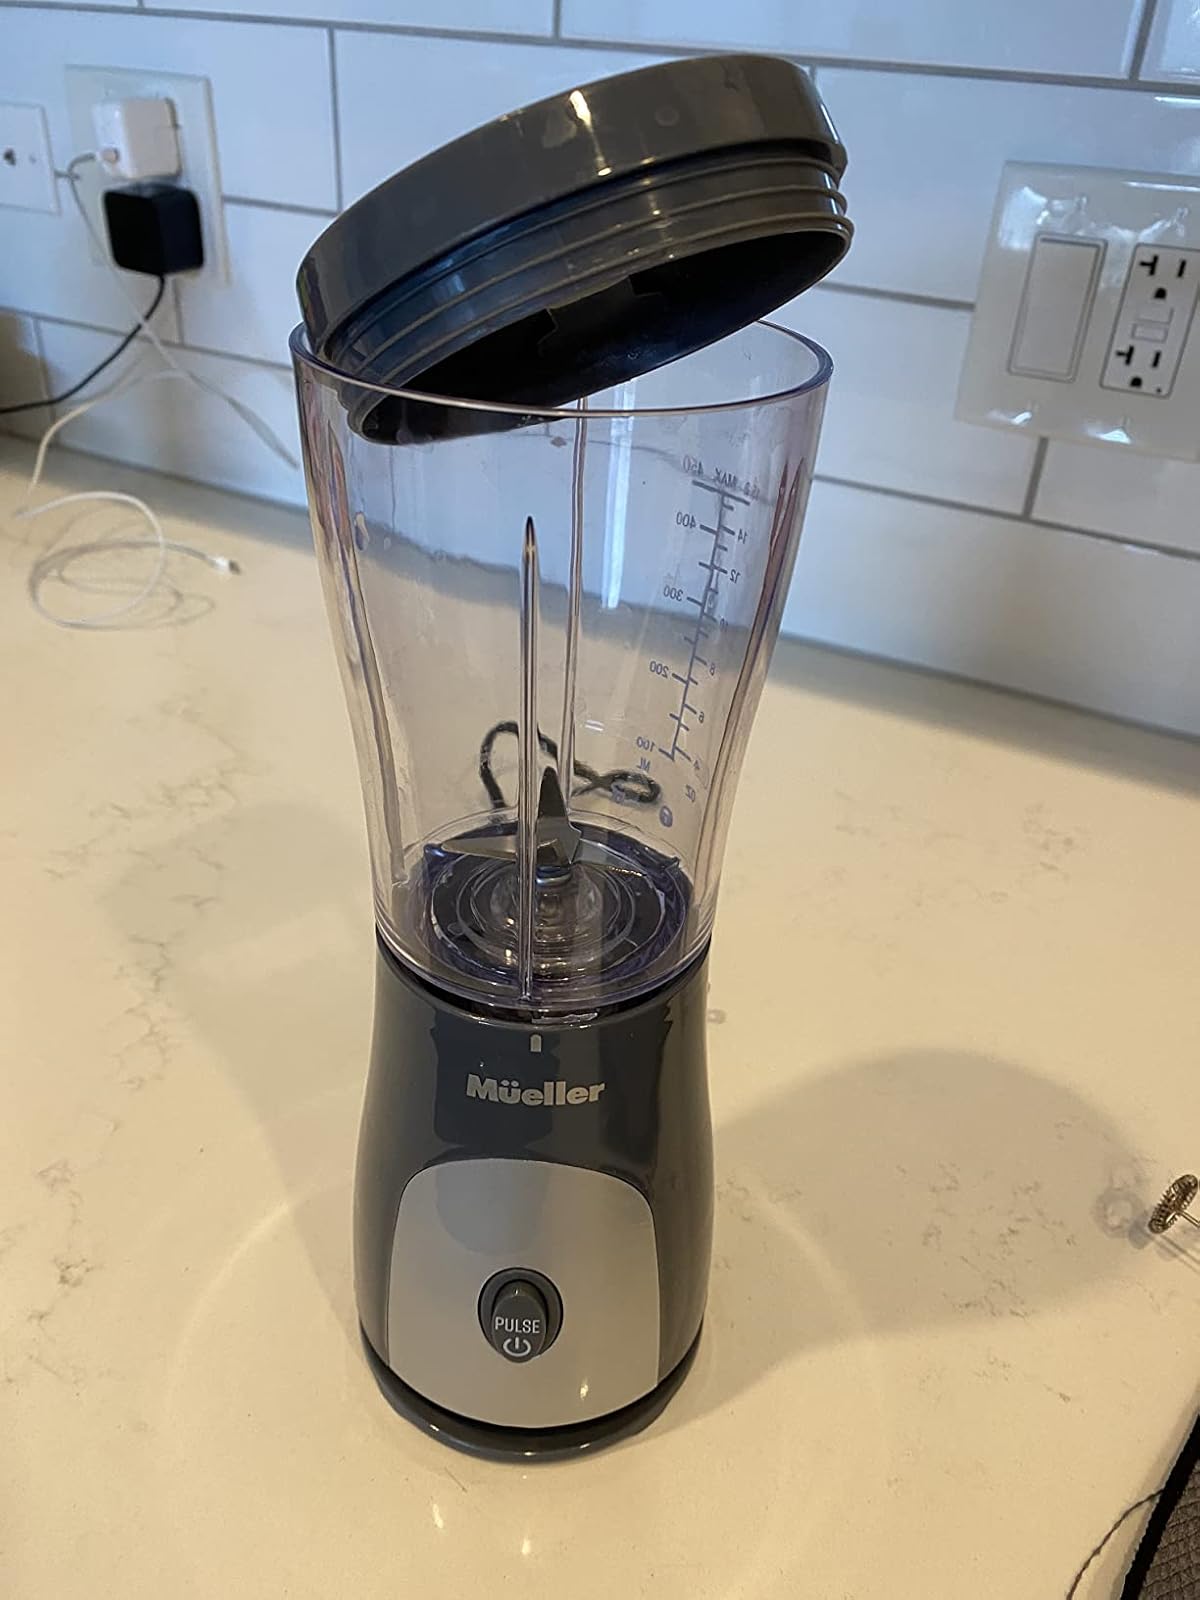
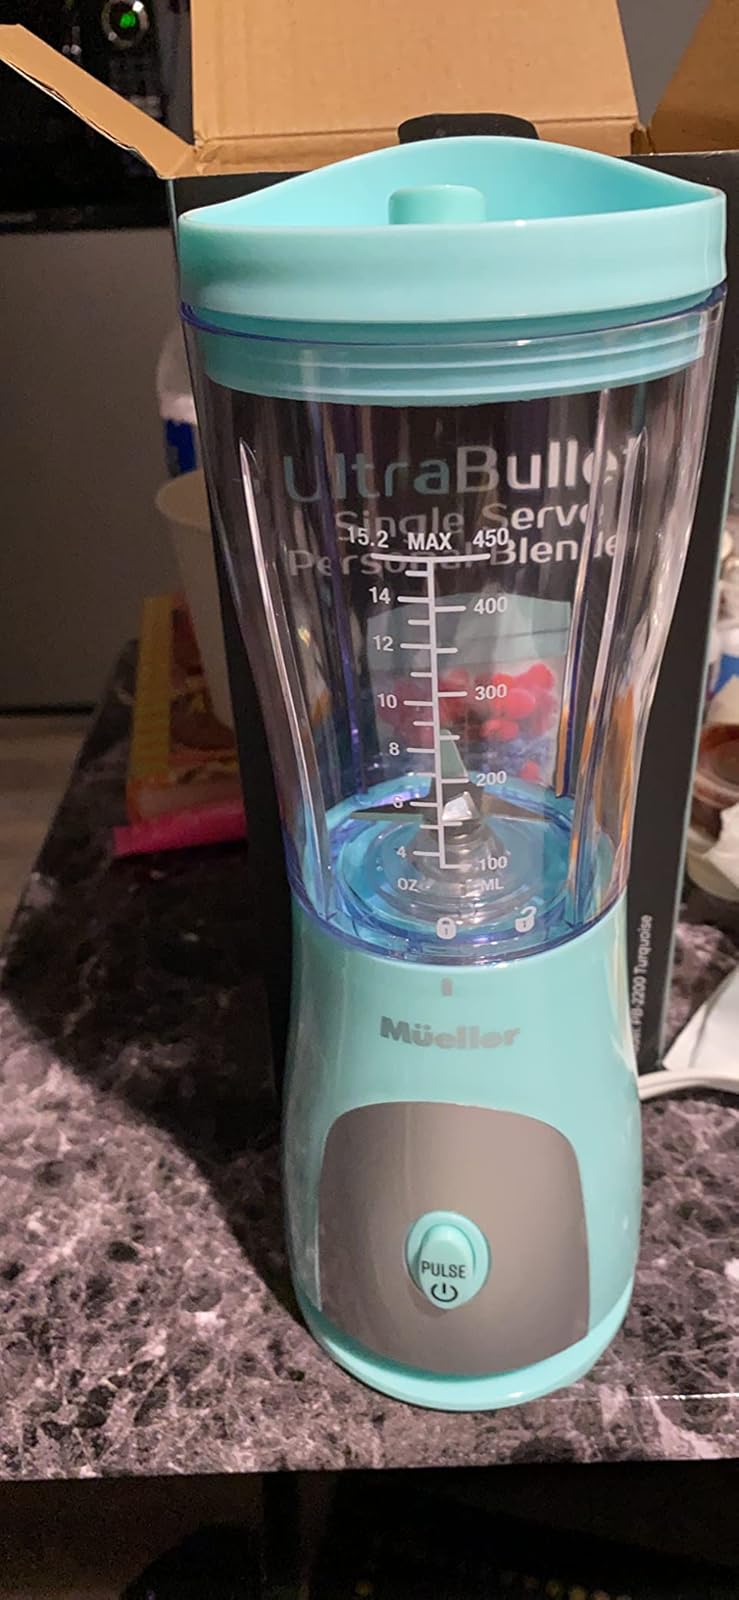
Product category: items_blender
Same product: no